Bad Boys for Life

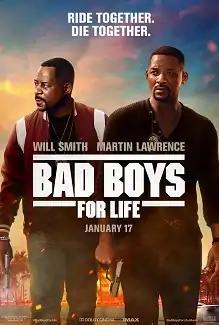
Theatrical release poster

Bad Boys for Life is a 2020 American buddy cop action comedy film that is the sequel to "Bad Boys II" (2003) and the third installment in the "Bad Boys" franchise. Will Smith and Martin Lawrence reprise their starring roles in the film, which is directed by Adil El Arbi and Bilall Fallah. Theresa Randle and Joe Pantoliano also reprise previous roles and are joined by Vanessa Hudgens, Alexander Ludwig, Paola Núñez, Charles Melton, Kate del Castillo, and Nicky Jam. The film was produced by Smith, Jerry Bruckheimer, and Doug Belgrad, with a screenplay written by Chris Bremner, Peter Craig, and Joe Carnahan. In the film, Miami detectives Mike Lowrey and Marcus Burnett investigate a string of murders tied to Lowrey's troubled past.